Johann Conrad Barchusen

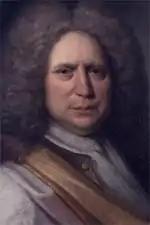

Johann Conrad Barchusen, originally Barkhausen, sometimes Barchausen (16 March 1666 Horn, Principality of Lippe - 2 October 1723, Utrecht) was a pharmacist, chemist, physician and professor. At Universiteit Utrecht, he was the first person to teach chemistry as a specific subject (not just as part of medicine). He published four textbooks on chemistry and two on medicine.